Oboe Concerto (Marcello)

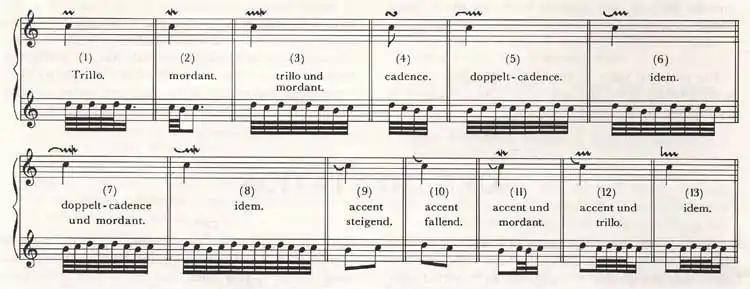
In 1720 Johann Sebastian Bach compiled a short ornament guide for his eldest son Wilhelm Friedemann

The ornamentation as indicated in Bach's keyboard version of the concerto works well on harpsichord, but is less suitable for performance on an early 18th-century oboe. Nonetheless Bach's ornamentation has been used for 20th-century publications of the oboe concerto – the ornamentation causes fewer problems when performed on a modern oboe. Editions of the D minor version of the oboe concerto with an ornamentation which is better in line with the possibilities of a baroque oboe have been proposed since the late 20th century.